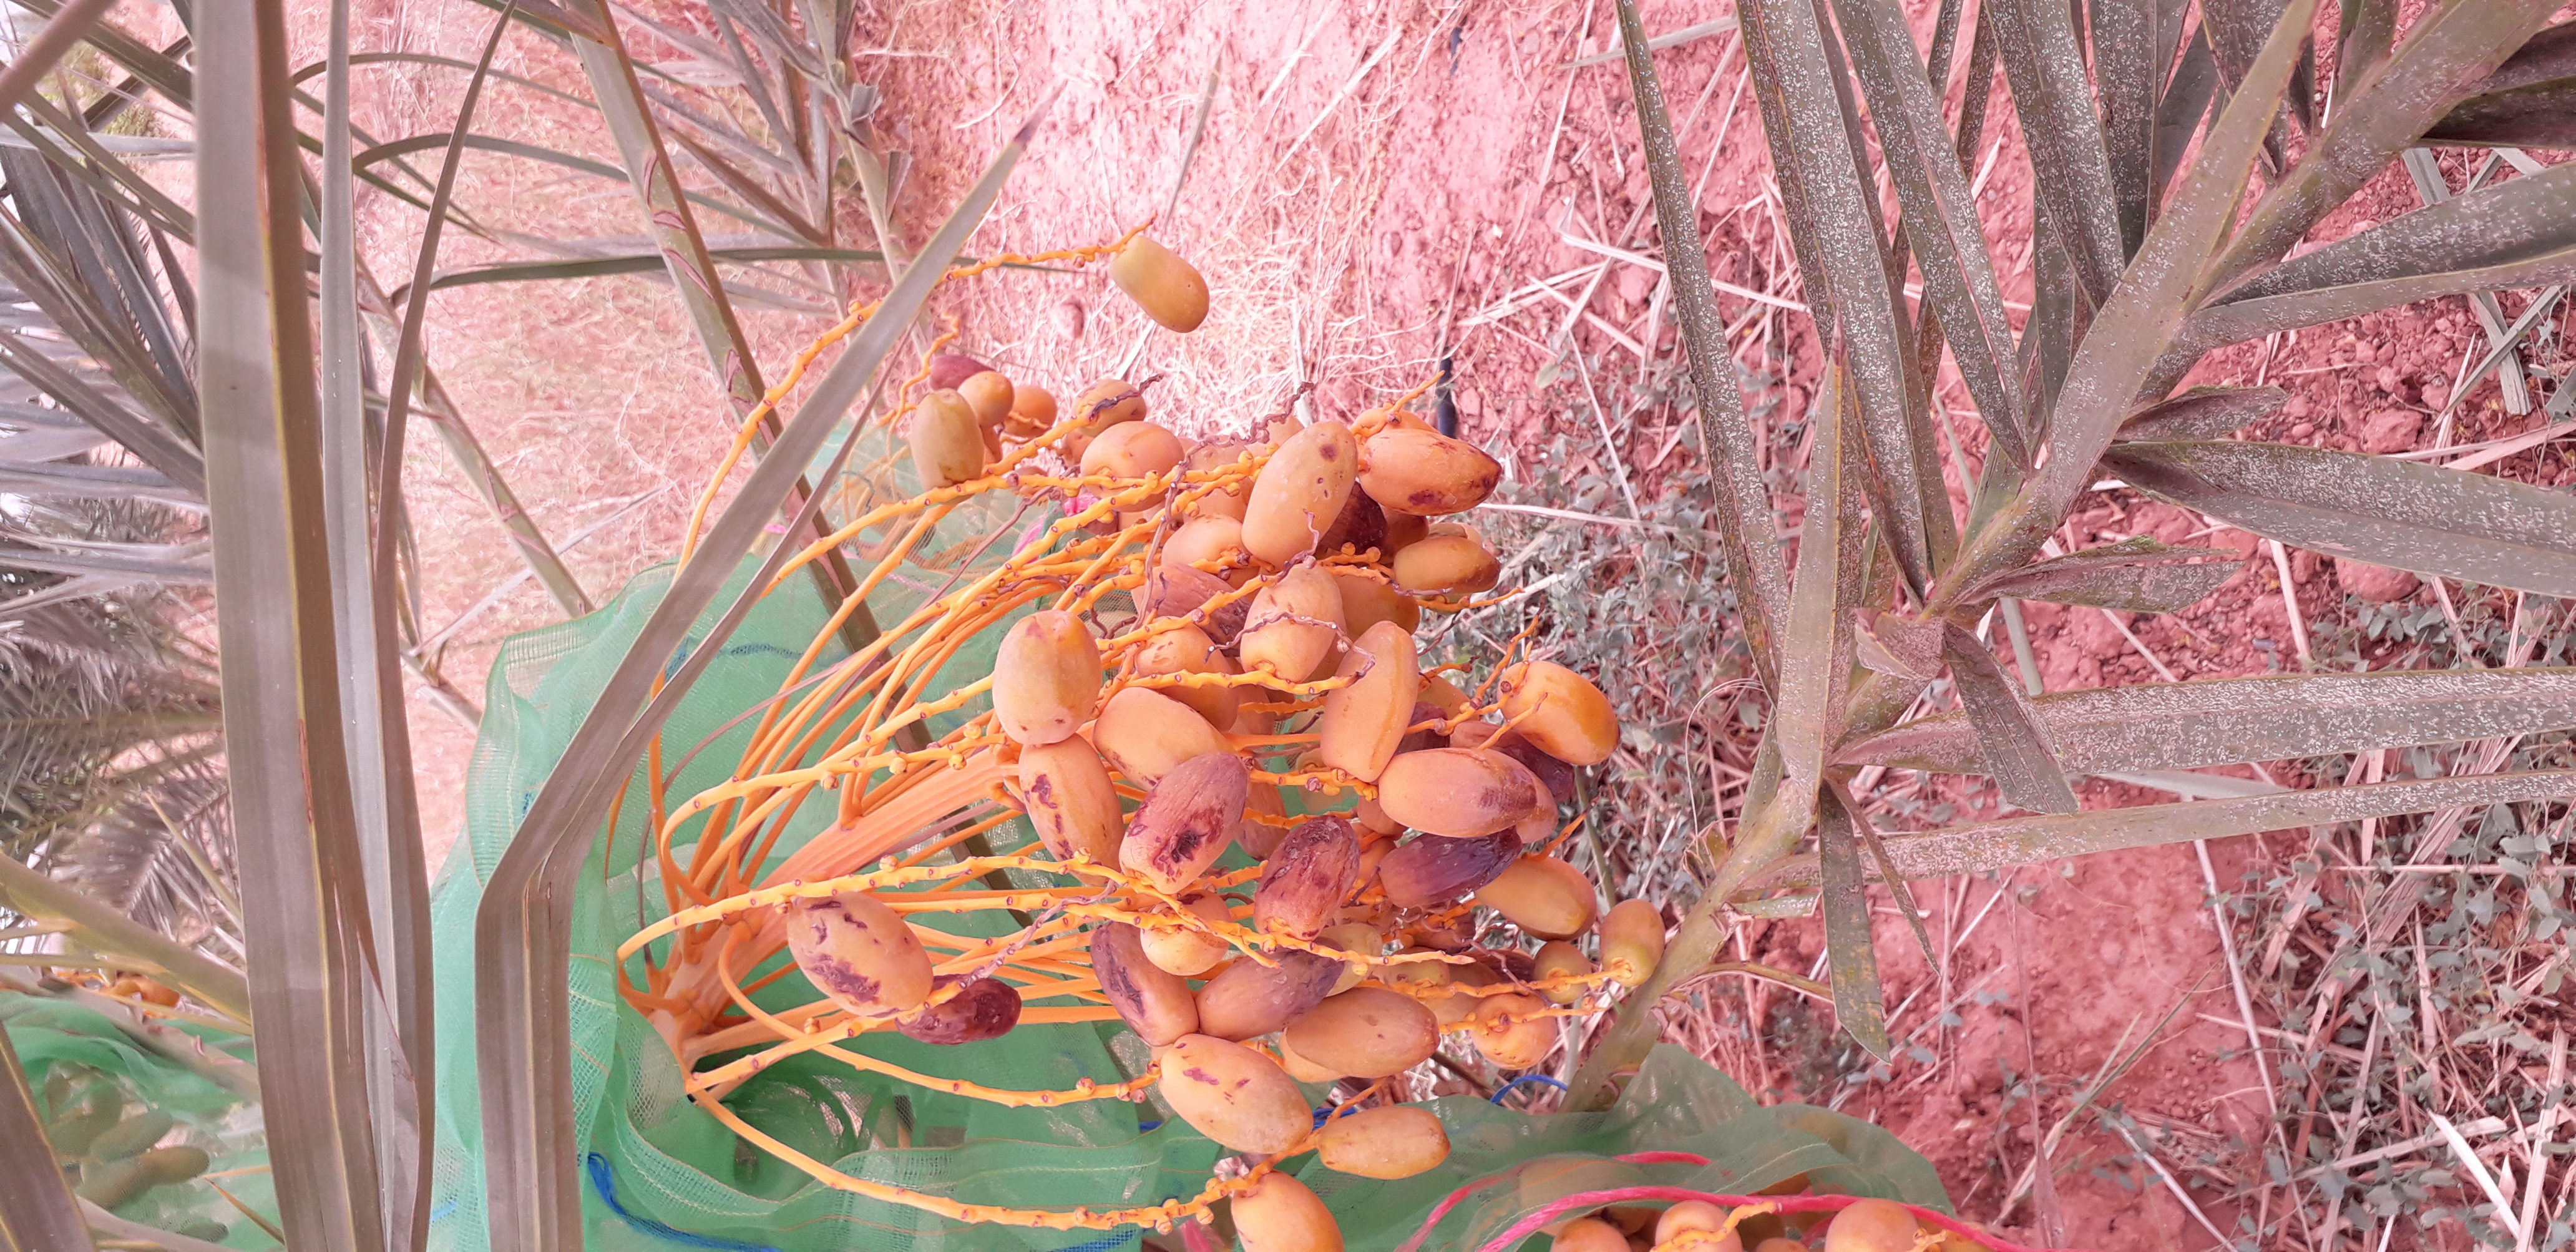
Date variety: Boumajhoul